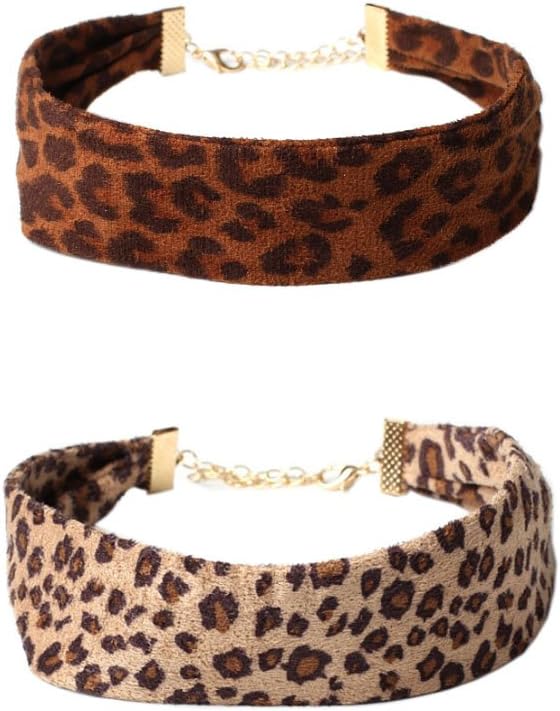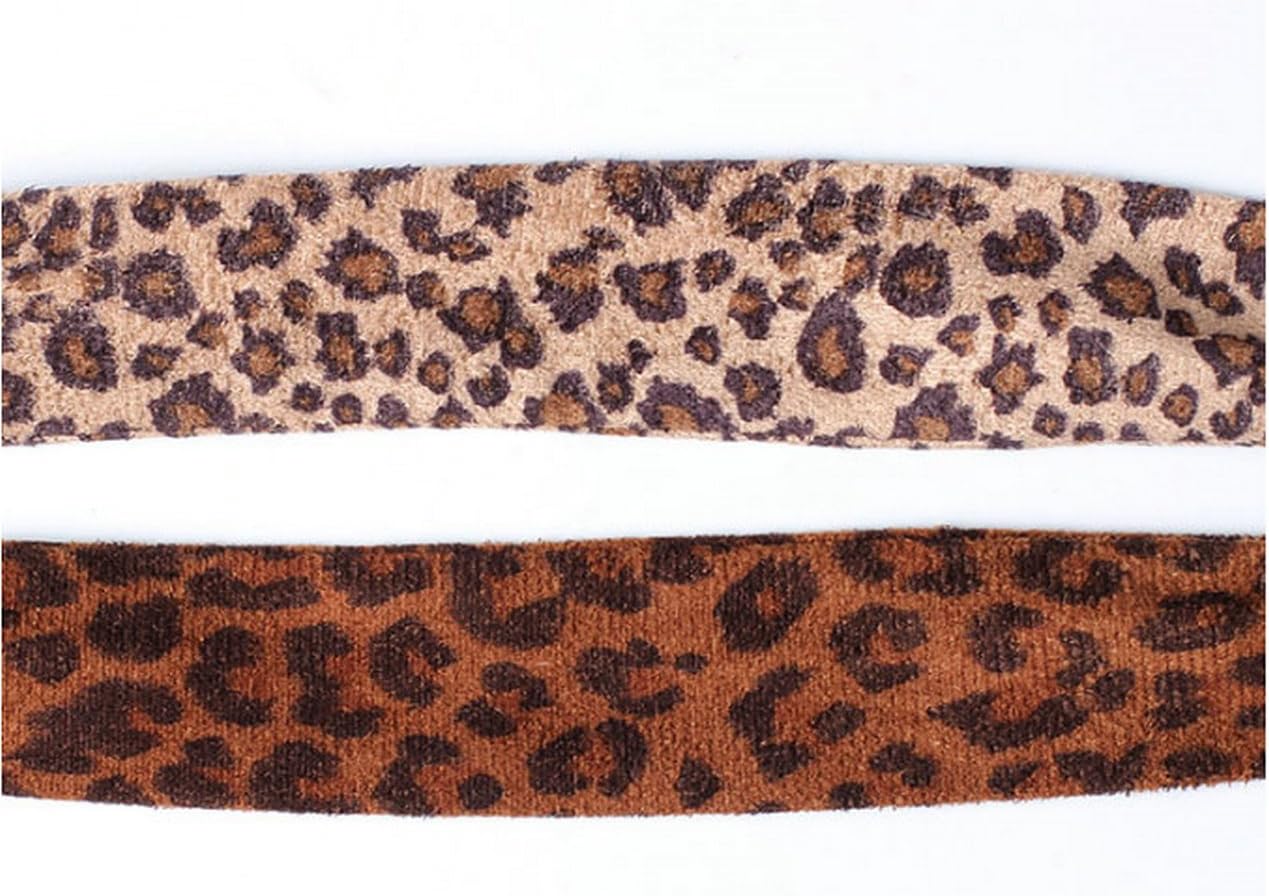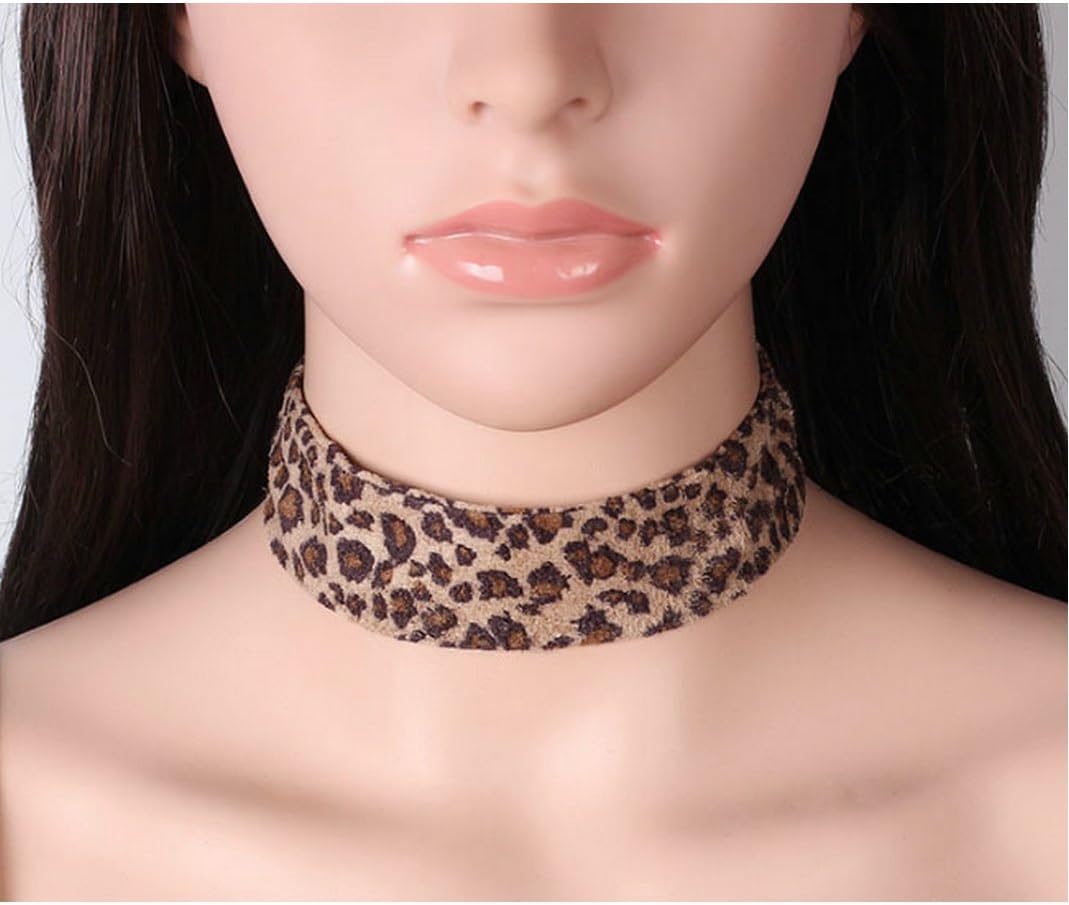
LeopardXL 2-Pack Leopard Print Faux Suede Choker Necklace-30CM
Category: Arts, Crafts & Sewing
Description: Makes you more attractive and sexy! The unique design gives you the ability to add noble temperament just the way you would like it to be. Occasions For Gifts:Advertising and promotion, business gifts, holiday, housewarming, birthday, travel. Specification: Material：Faux Suede. Dimension：Adjustable Color：light leopard,dark leopard. Package: TWO PCS
Features: Wild leopard grain makes you more mysterious and charming. | European star usually use it in clothing ACC. | Antique Copper lobster clasp, chain and ribbon clamps. | Be creative. Be dramatic. This choker allows for many possibilities whether you wear it as it is or add your own flare.